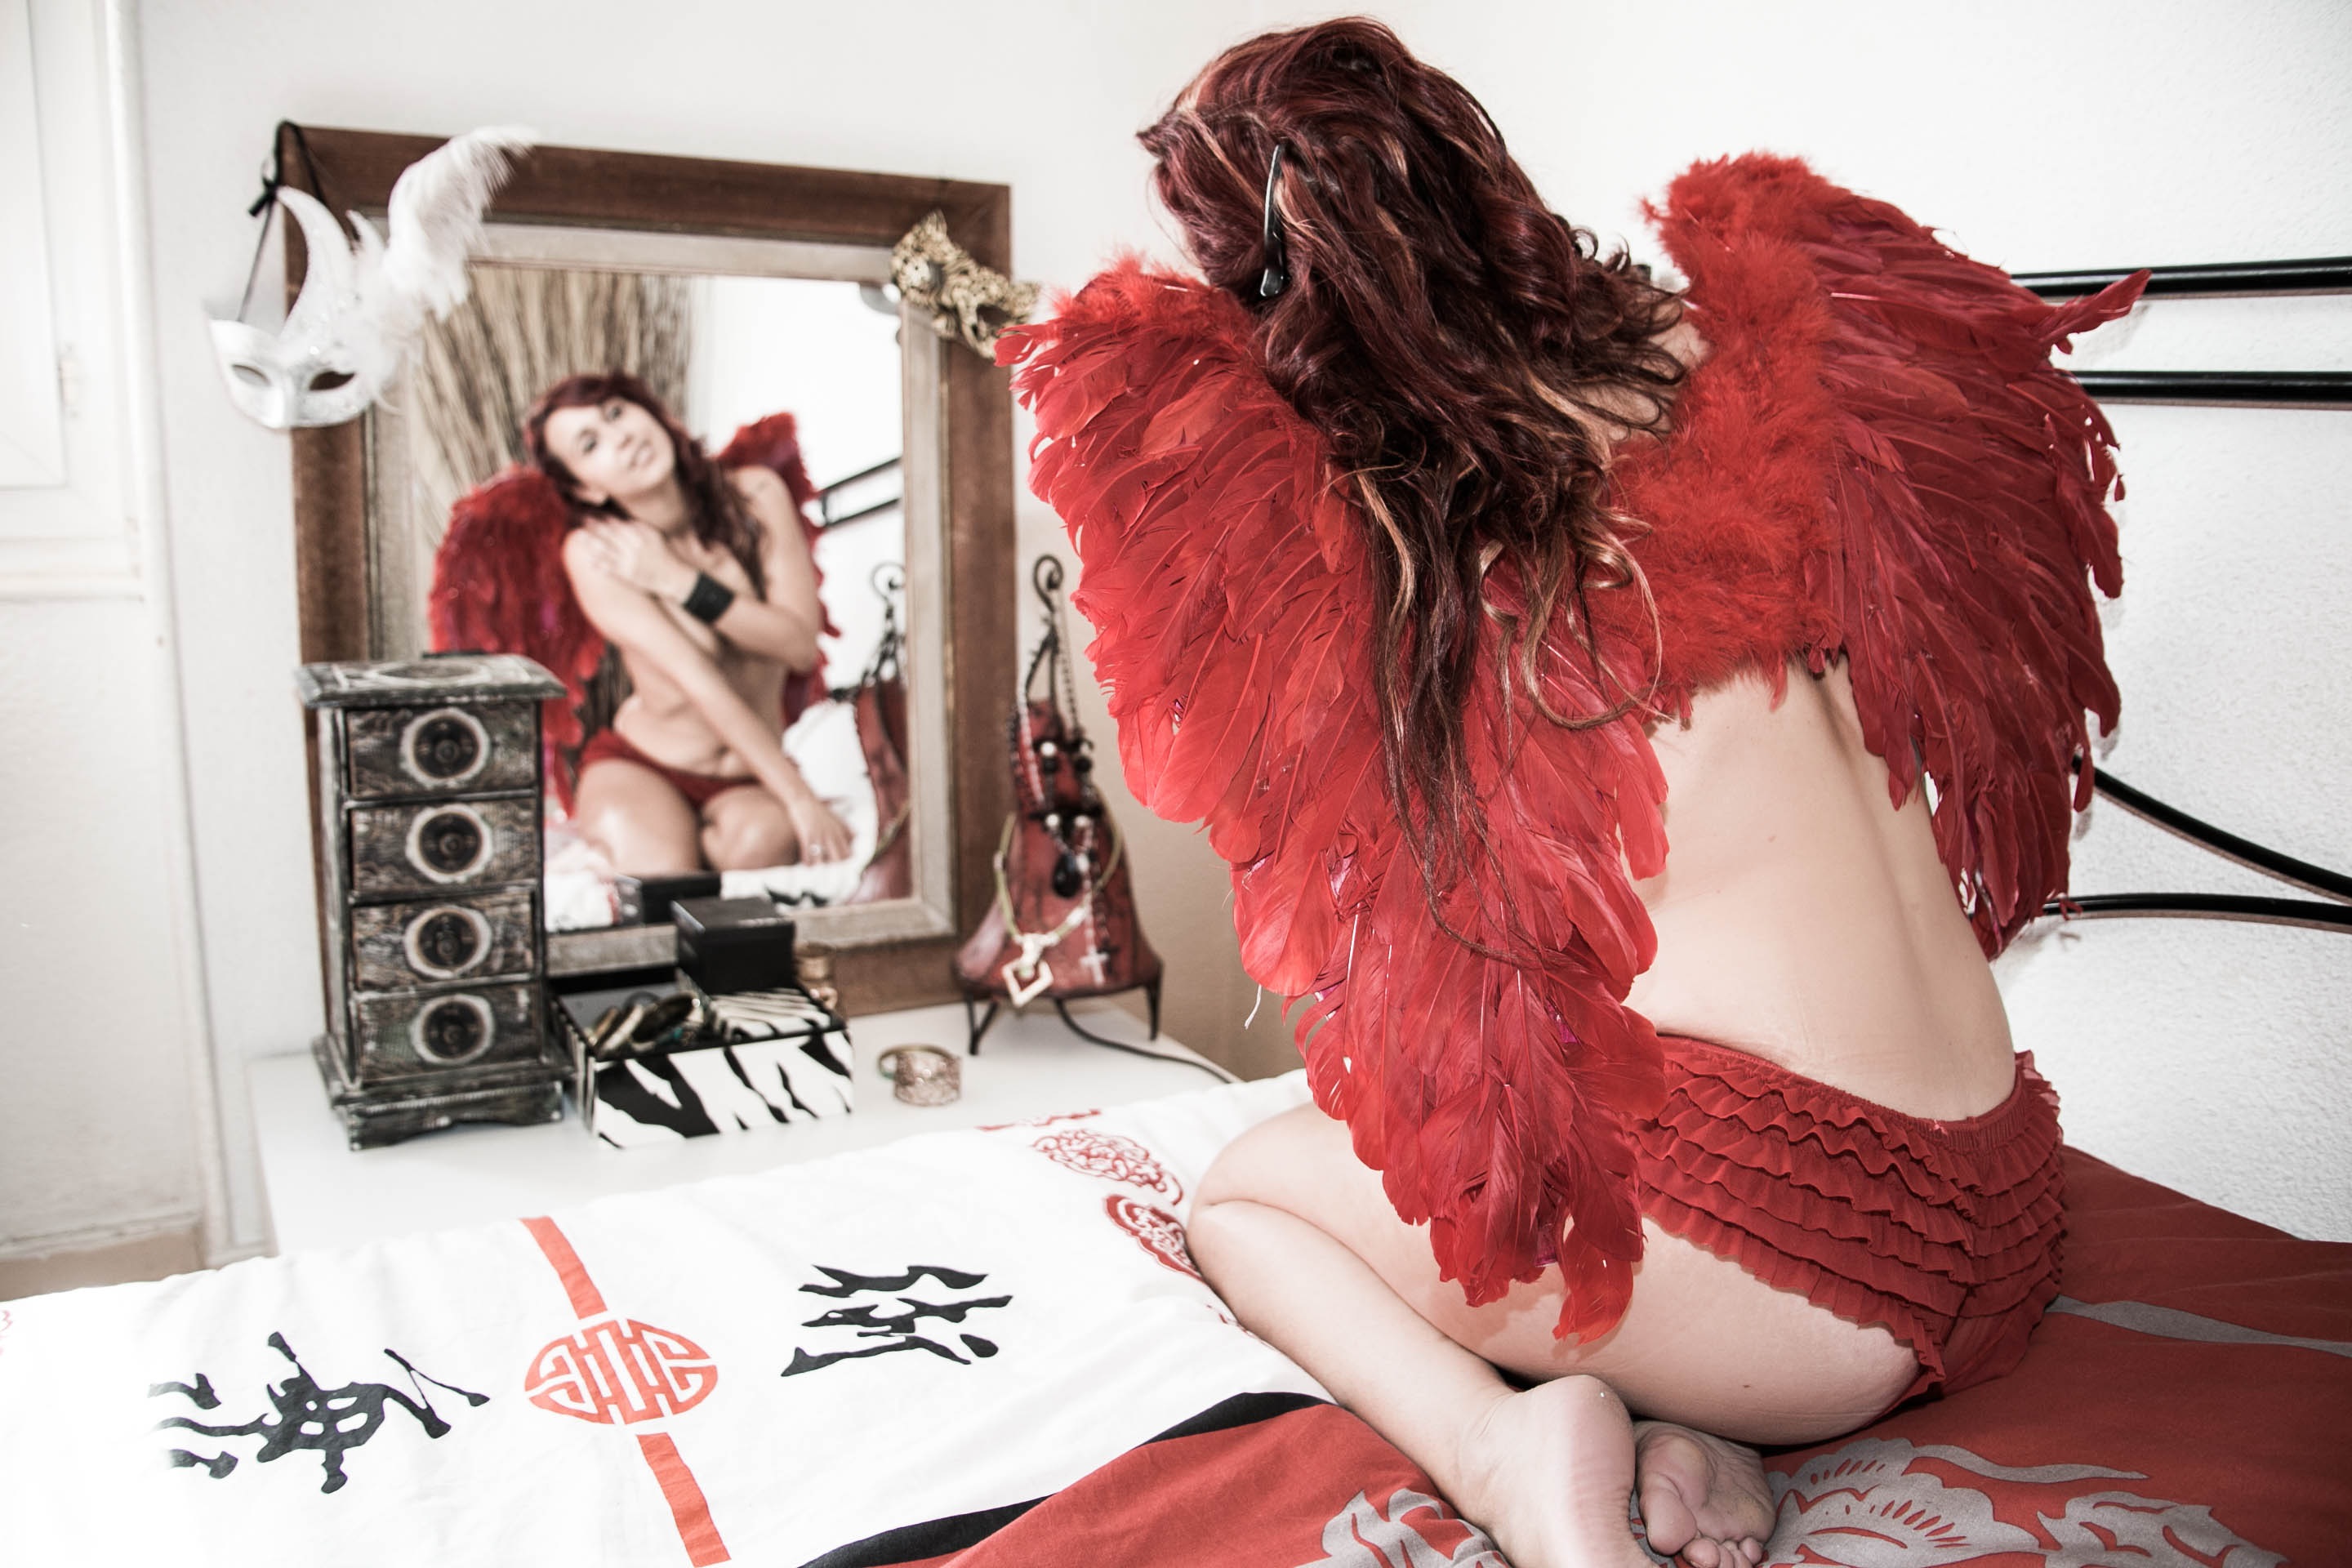
woman, hair, female, fur, model, red, fashion, clothing, hairstyle, angel, dress, beauty, beautiful, purity, costume, sensual, sensuality, photo shoot, young women